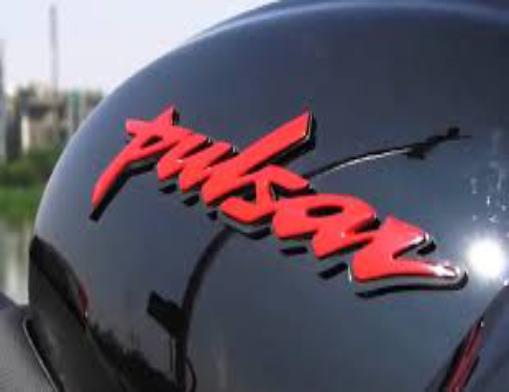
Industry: Others